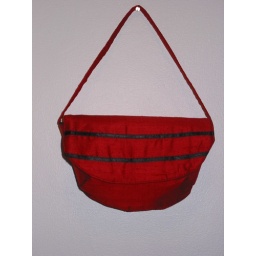
The CinnamoNOLA bag in red dupioni silk